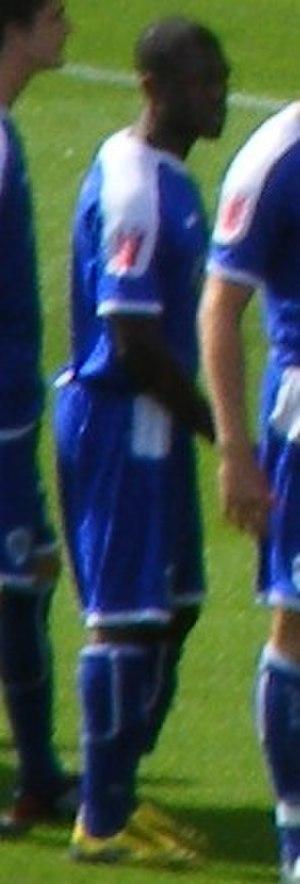
Kerrea Gilbert, né le 28 février 1987 à Willesden, est un joueur de football de l'équipe réserve d'Arsenal et un défenseur. Il est actuellement prêté à Peterborough United.